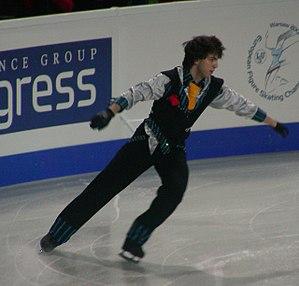
Alban Préaubert est un patineur artistique français. Il est cinq fois médaillé de bronze aux championnats de France.